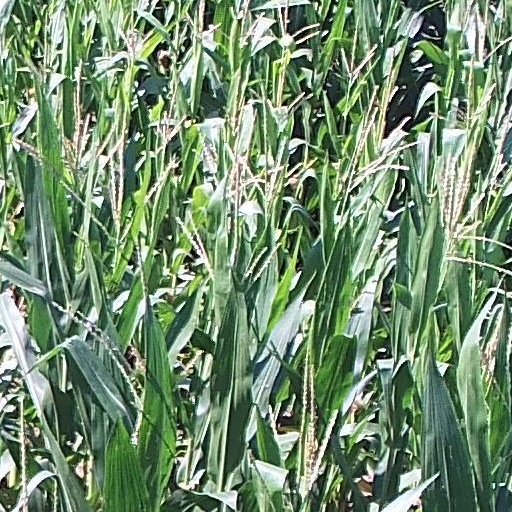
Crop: maize; corn